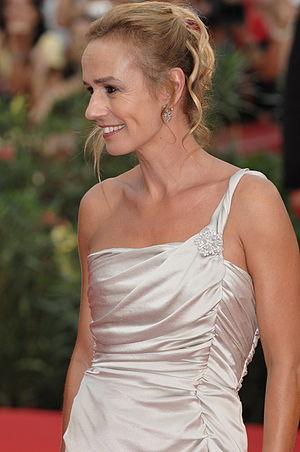
66ème Festival du Cinéma de Venise (Mostra), 11ème jour (12/09/2009) Tapis rouge pour la soirée de cloture du Festival de Venise 2009